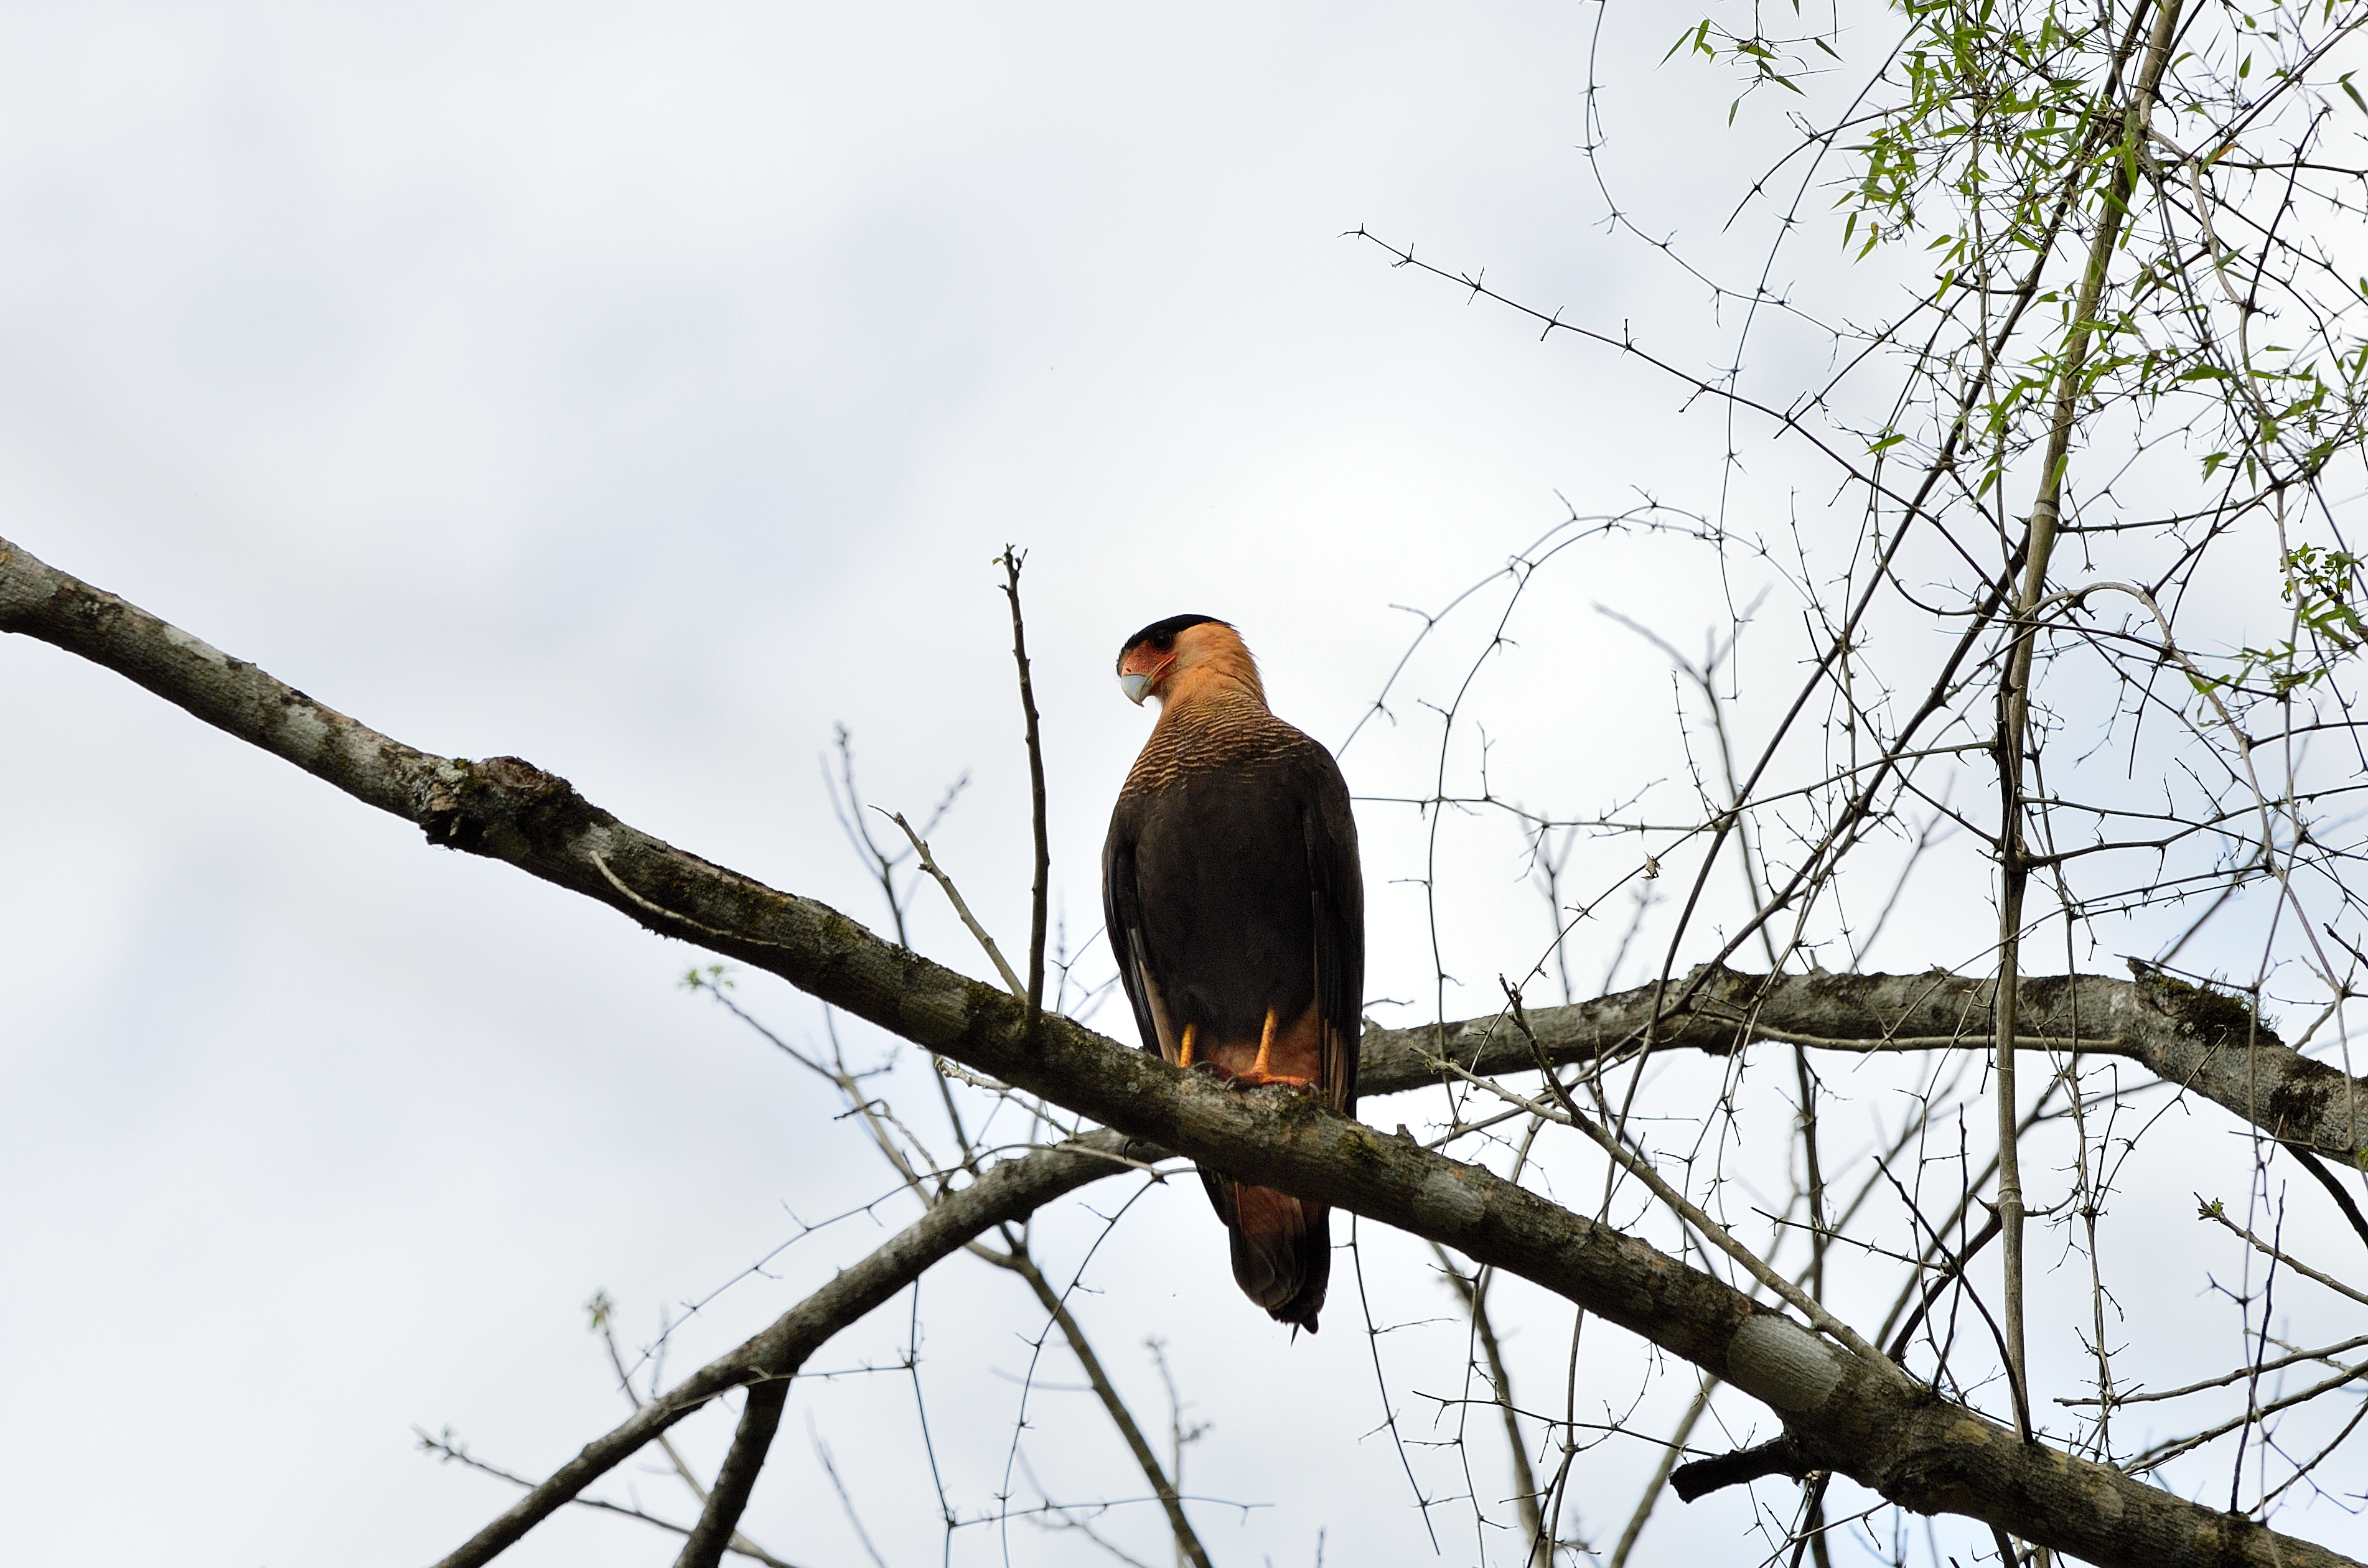
branch, bird, wildlife, beak, fauna, bird of prey, bald eagle, vertebrate, ave, carancho, caracaraplancus, southerncaracara, old world flycatcher, perching bird